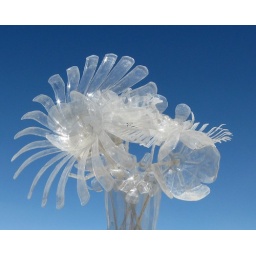
Flower bouquet by Rod Pujante &amp;quot;Playa Moth&amp;quot;. No glue or fasteners...just reappropriated water bottles